Swimming at the 2015 World Aquatics Championships – Men's 800 metre freestyle

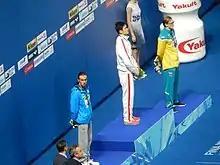
Victory Ceremony

The men's 800 metre freestyle competition of the swimming events at the 2015 World Aquatics Championships was held on 4 August with the heats and 5 August with the final.